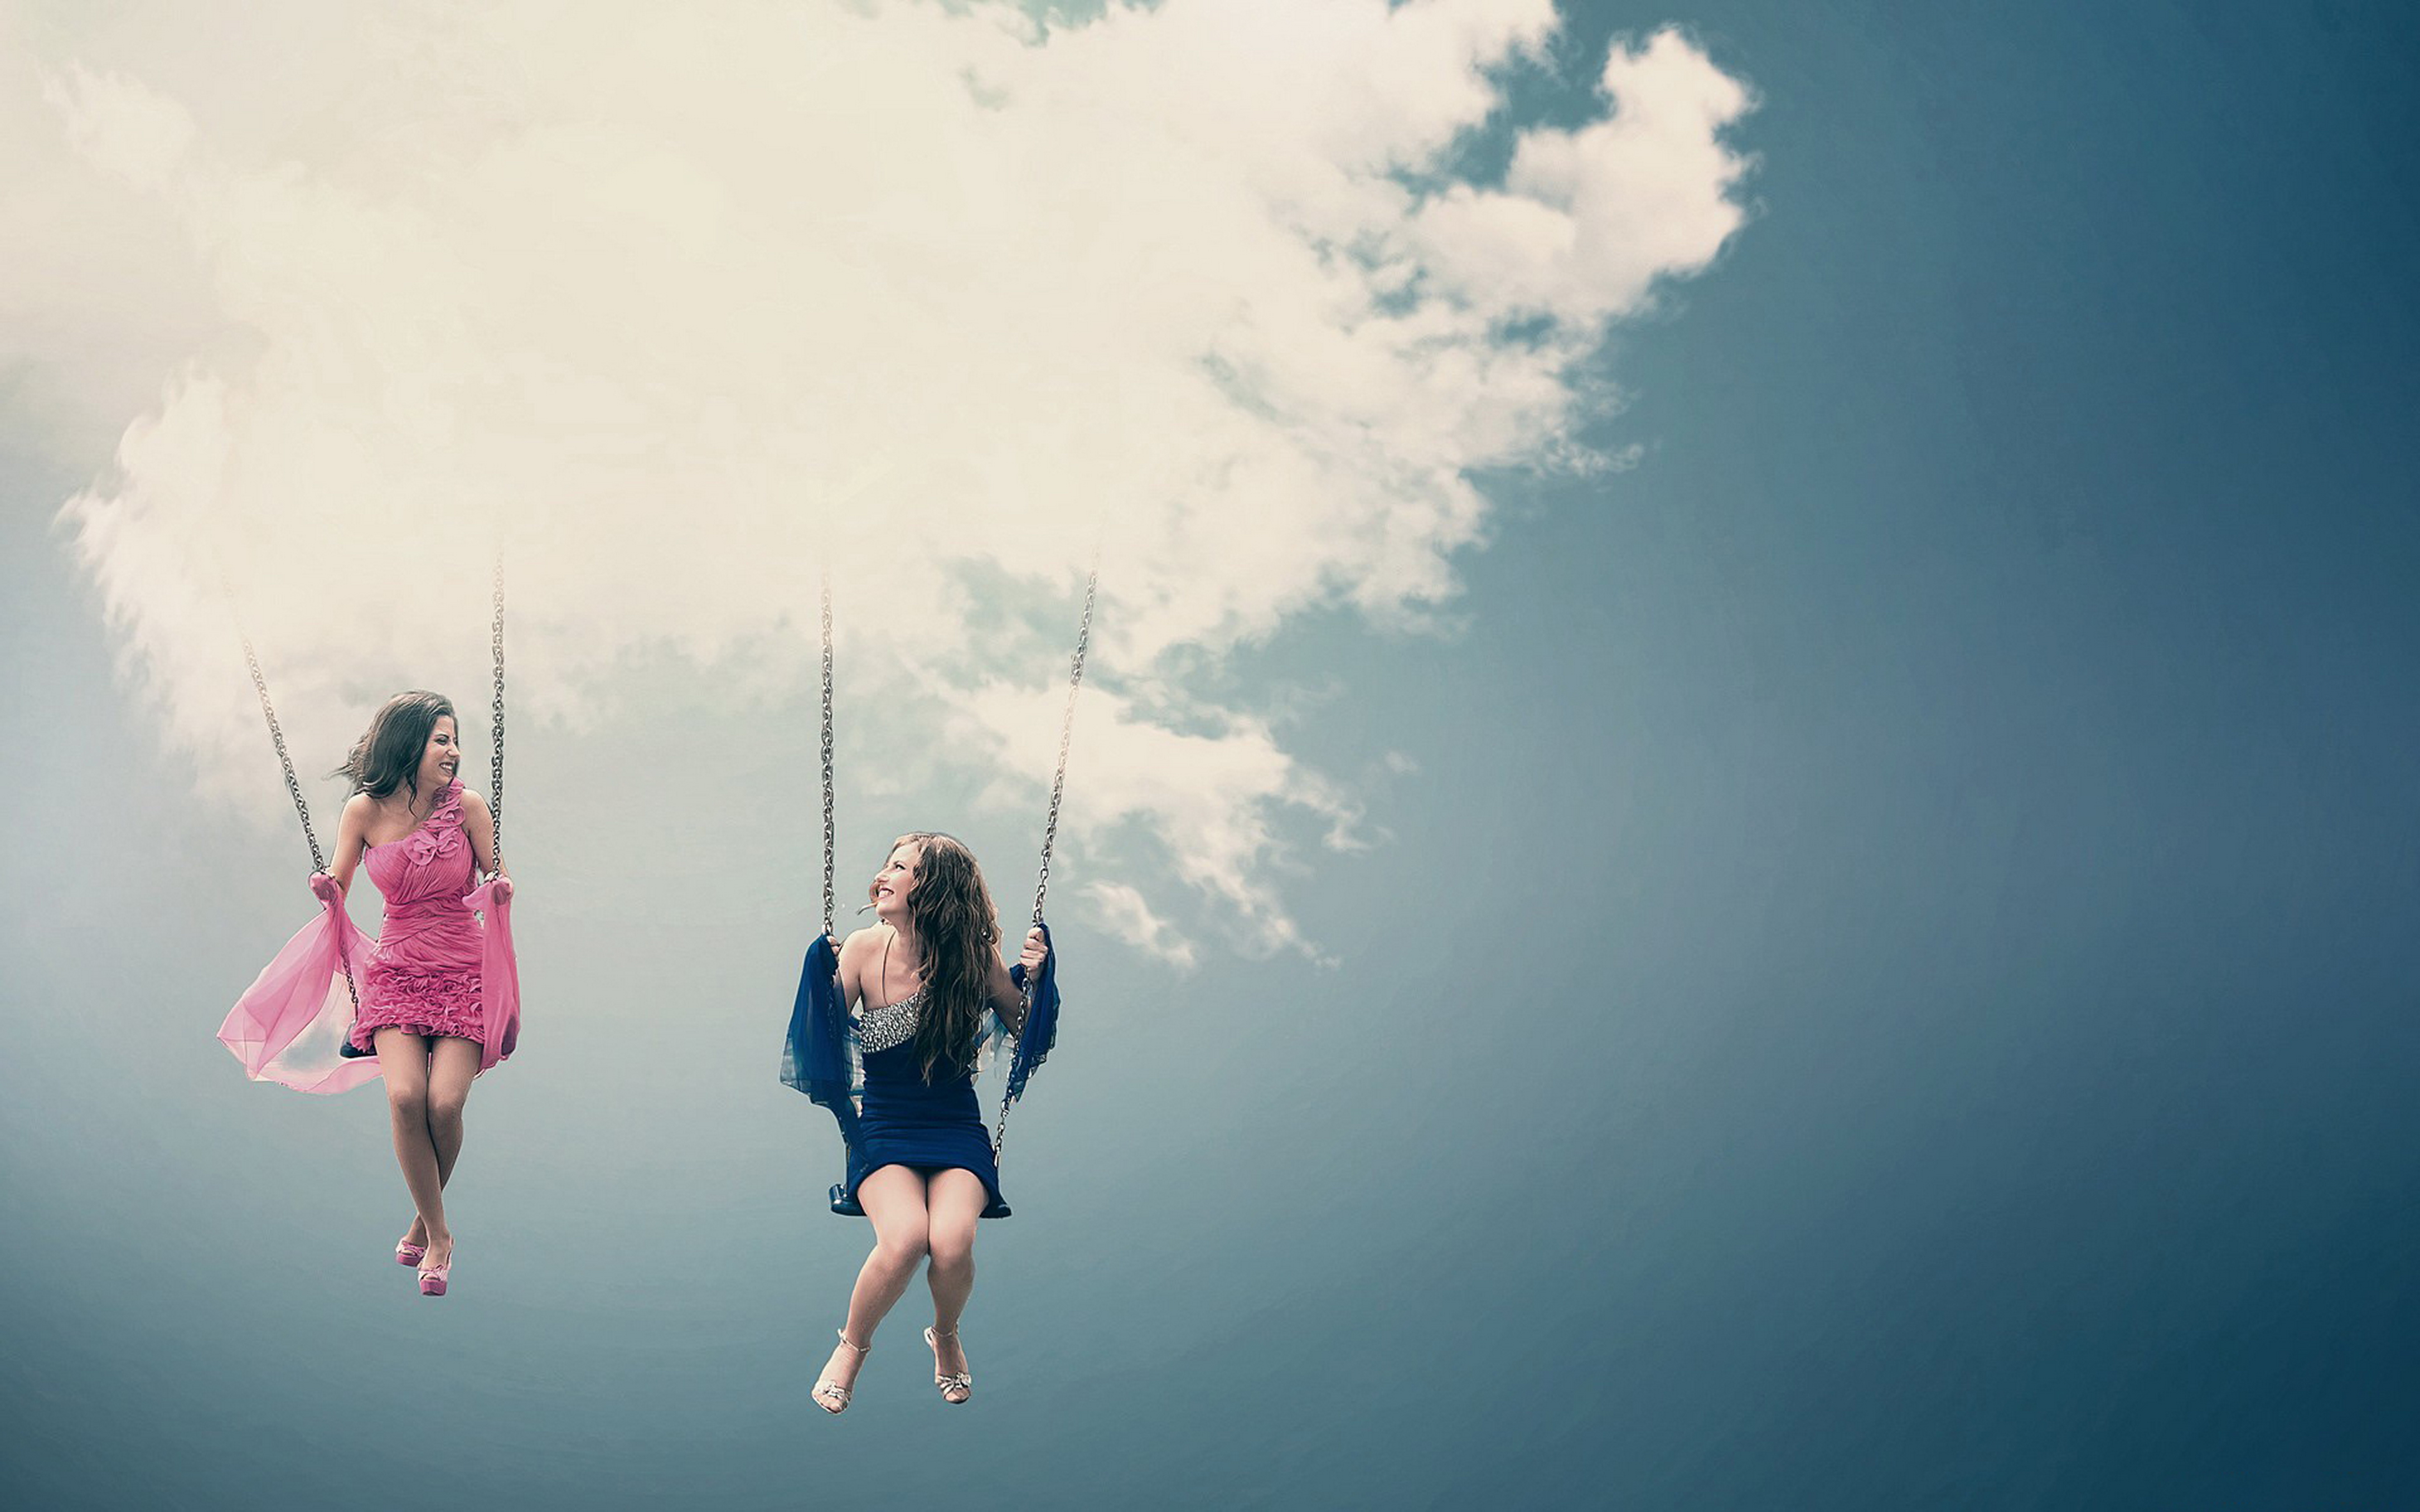
sky, clouds, dress, girls, joy, laughter, chain, fun, swing, photograph, blue, cloud, pink, atmospheric phenomenon, snapshot, photography, summer, happy, tree, leisure, vacation, sea, smile, reflection, recreation, plant, meteorological phenomenon, tourism, ocean